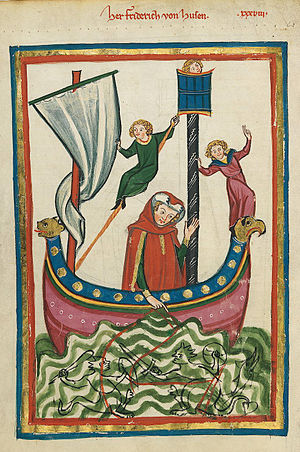
Frederik af Hausen
Frederik af Hausen var en middelalderlig tysk digter, en af de tidligste Minnesänger, der blandt andre var en inspiration for Bernger af Horheim, og var med i kredsen omkring den senere tysk-romerske kejser Henrik 6. i dennes unge dage. Han blev født omkring 1150–60 og døde 6. maj 1190.